Hohenberg-Krusemark

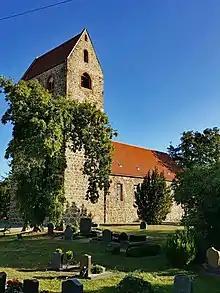
Evangelical village church Krusemark

Hohenberg-Krusemark was already a center of the horse sport at the time of the GDR. Every year, riding events are held here, especially in the areas of eventing and rural riding, which are organized by the equestrian sports club founded in 1881.